Treetrunk coffin

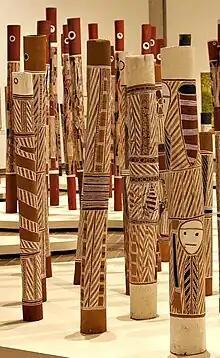
Memorial poles at the National Gallery of Australia

The hollow log coffin (also known as memorial poles, lorrkkon, ḻarrakitj, or ḏupun) has been used in burials of Yolngu and Bininj peoples of Arnhem Land in the Northern Territory of Australia for millennia. They vary in size: those made for a burial ceremony are large, while smaller logs may hold the bones of a person, to be kept by their family for some time. They can also represent the deceased person, with designs mirroring those painted on the body during the burial rites. Sometimes there is a small painted or carved hole near the top, provided to allow the deceased's soul to look out on the land. Traditionally, the log is that of the stringybark "Eucalyptus tetrodonta" which has been naturally hollowed out by termites. The poles are painted with elaborate and intricate designs, which relate to the deceased's clan, and are believed to help guide the soul to its home, where spirits and ancestors would then recognise it.